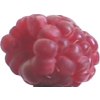
Label: raspberry